Walloway, South Australia

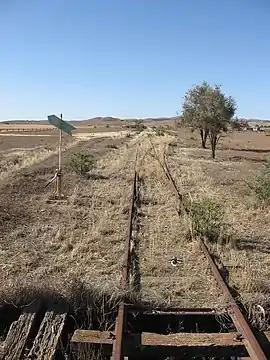
The Peterborough–Quorn railway line, which closed in 1988, at Walloway locality in 2006. Two years later the rails were removed.

Walloway (formerly Rye) is a locality in the Australian state of South Australia located about north of the state capital of Adelaide and about north of the municipal seat of Orroroo.